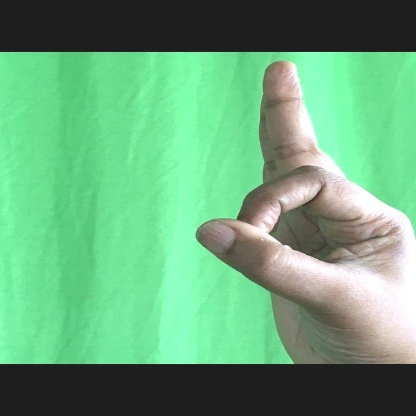
Mudra: Aralam